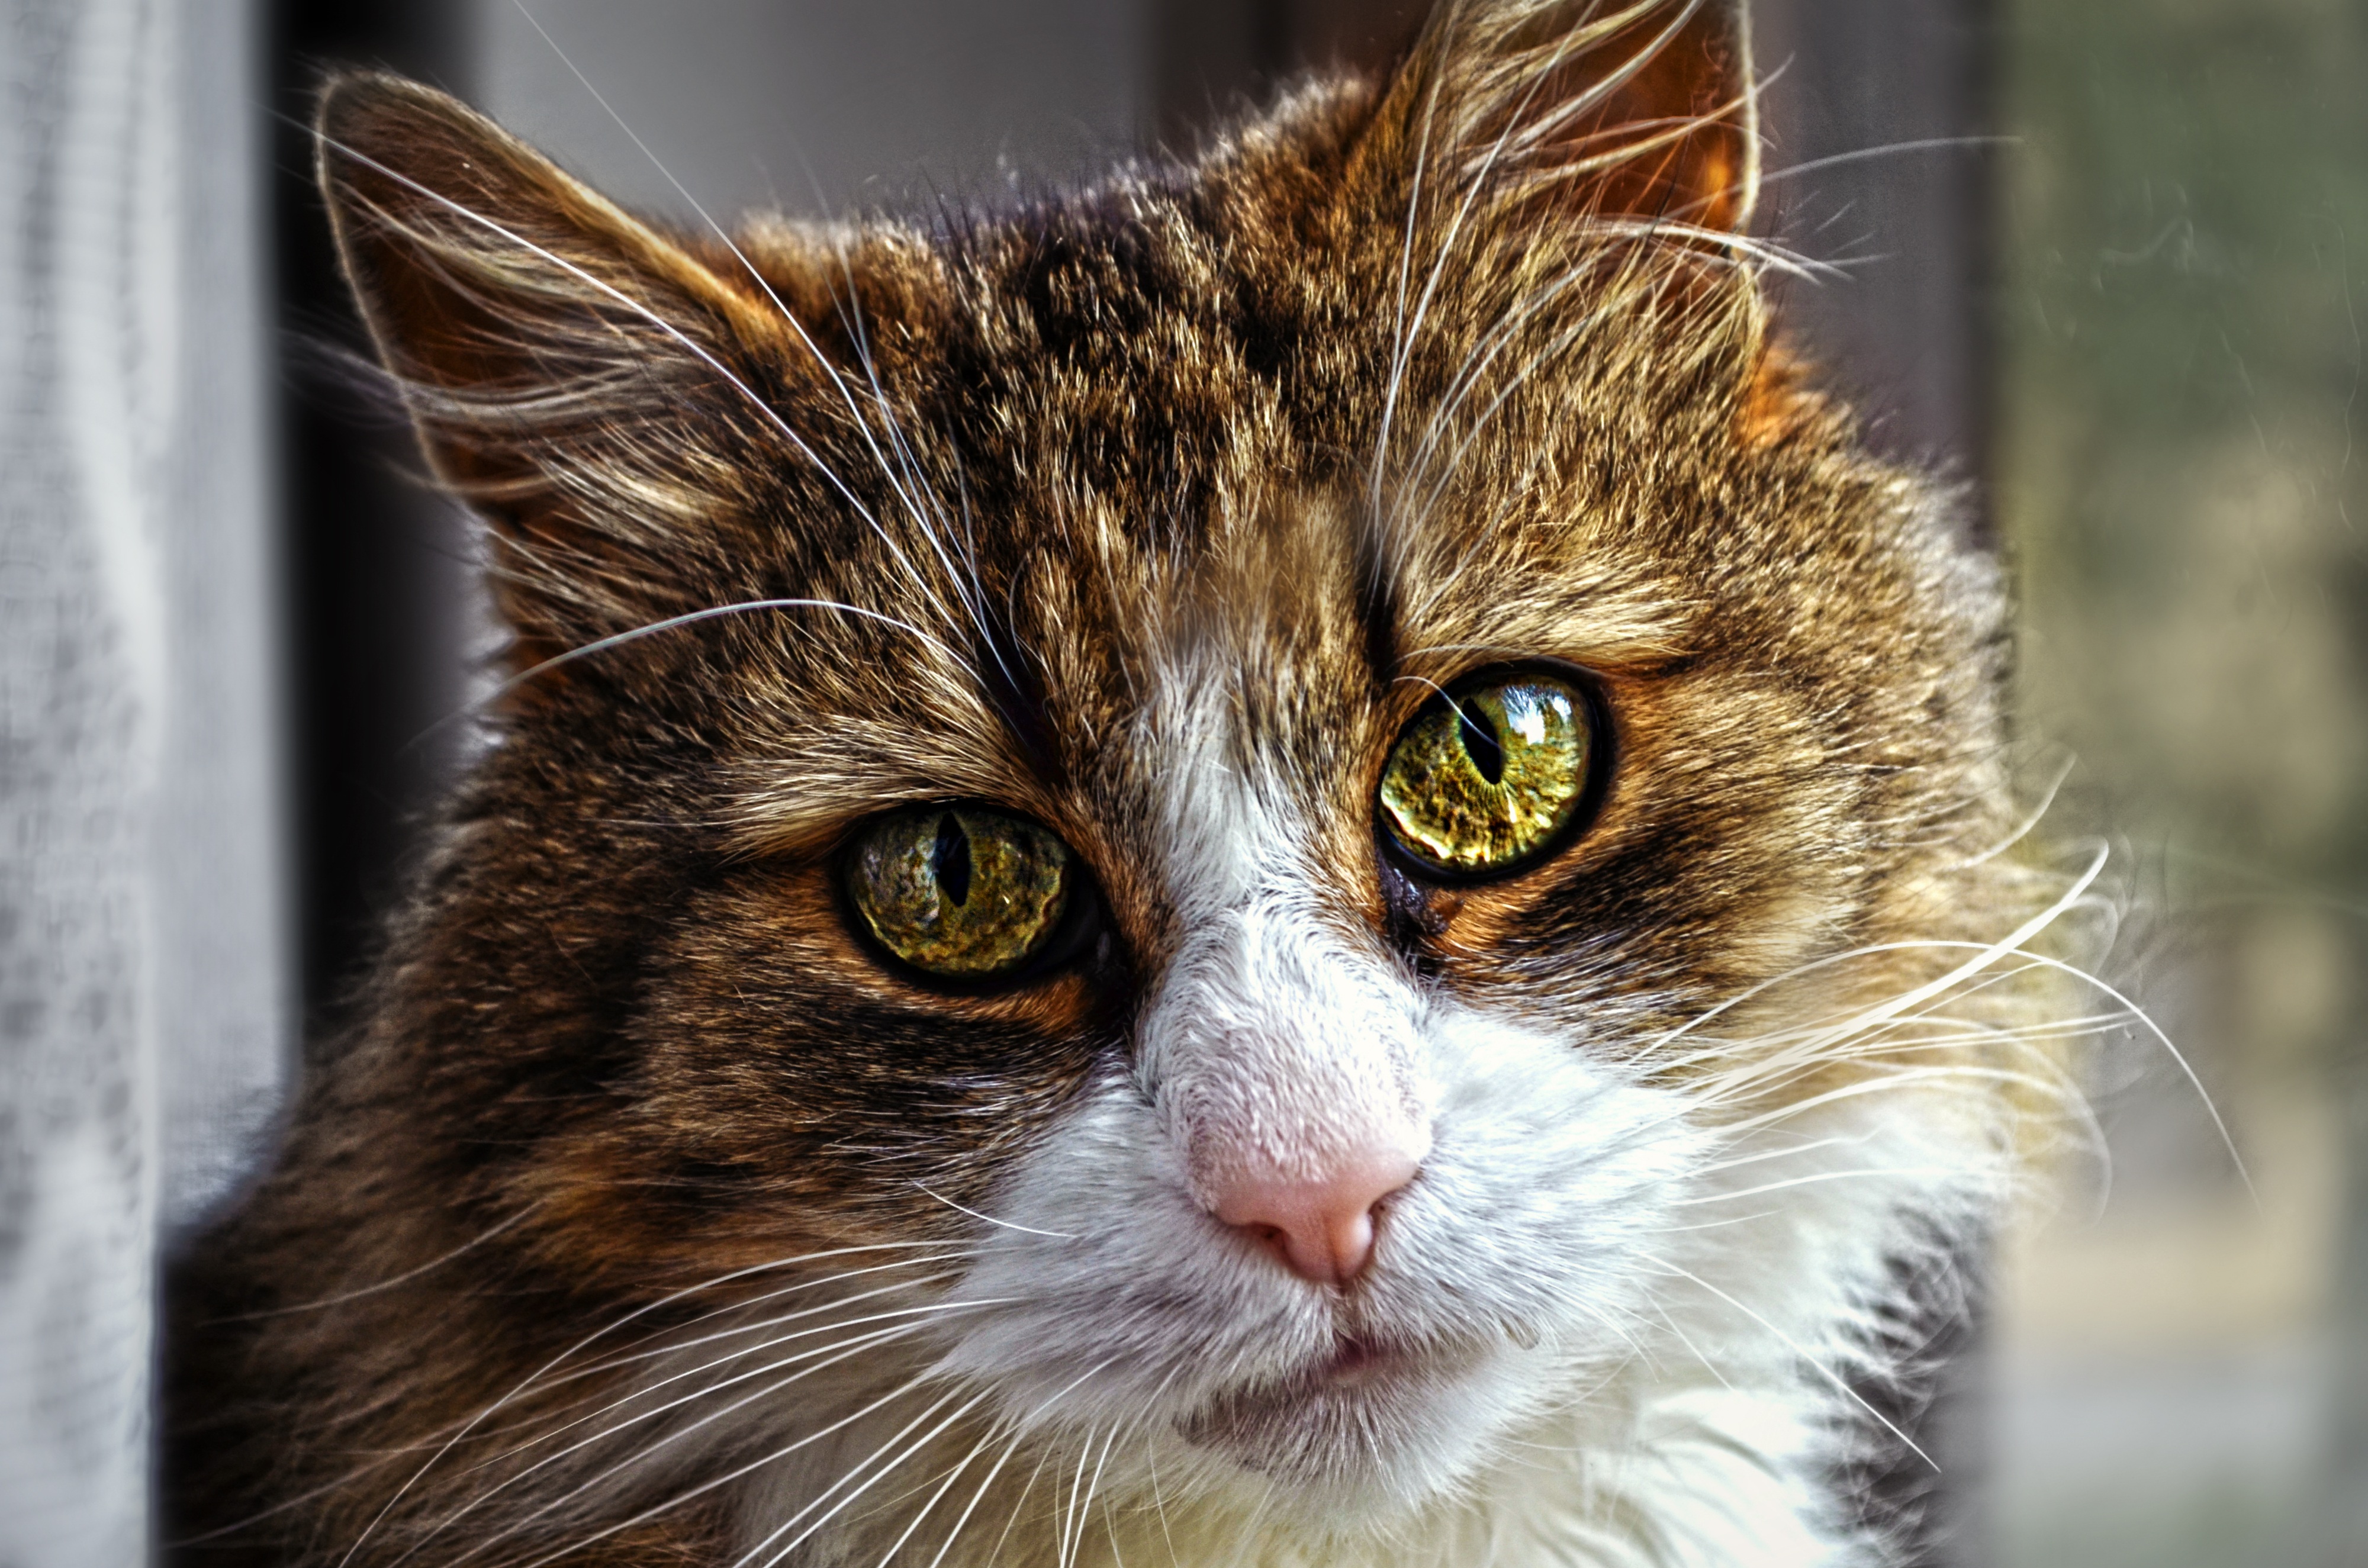
view, pet, kitten, cat, mammal, fauna, close up, nose, eyes, whiskers, vertebrate, tomcat, cat's eyes, tabby cat, norwegian forest cat, european shorthair, wild cat, small to medium sized cats, cat like mammal, domestic short haired cat, domestic long haired cat